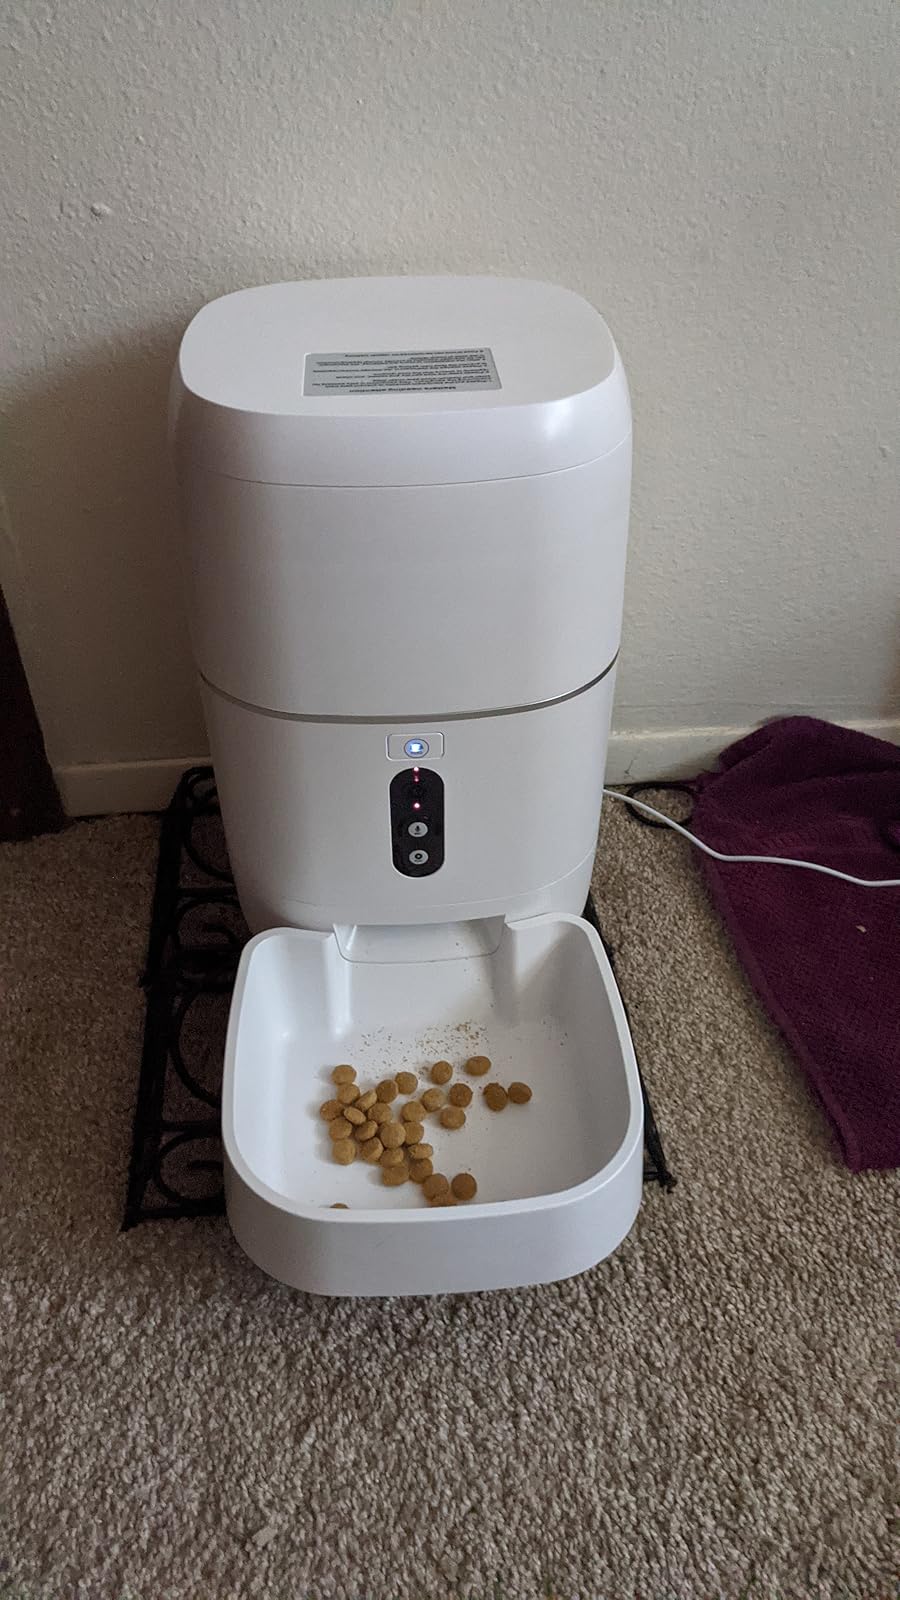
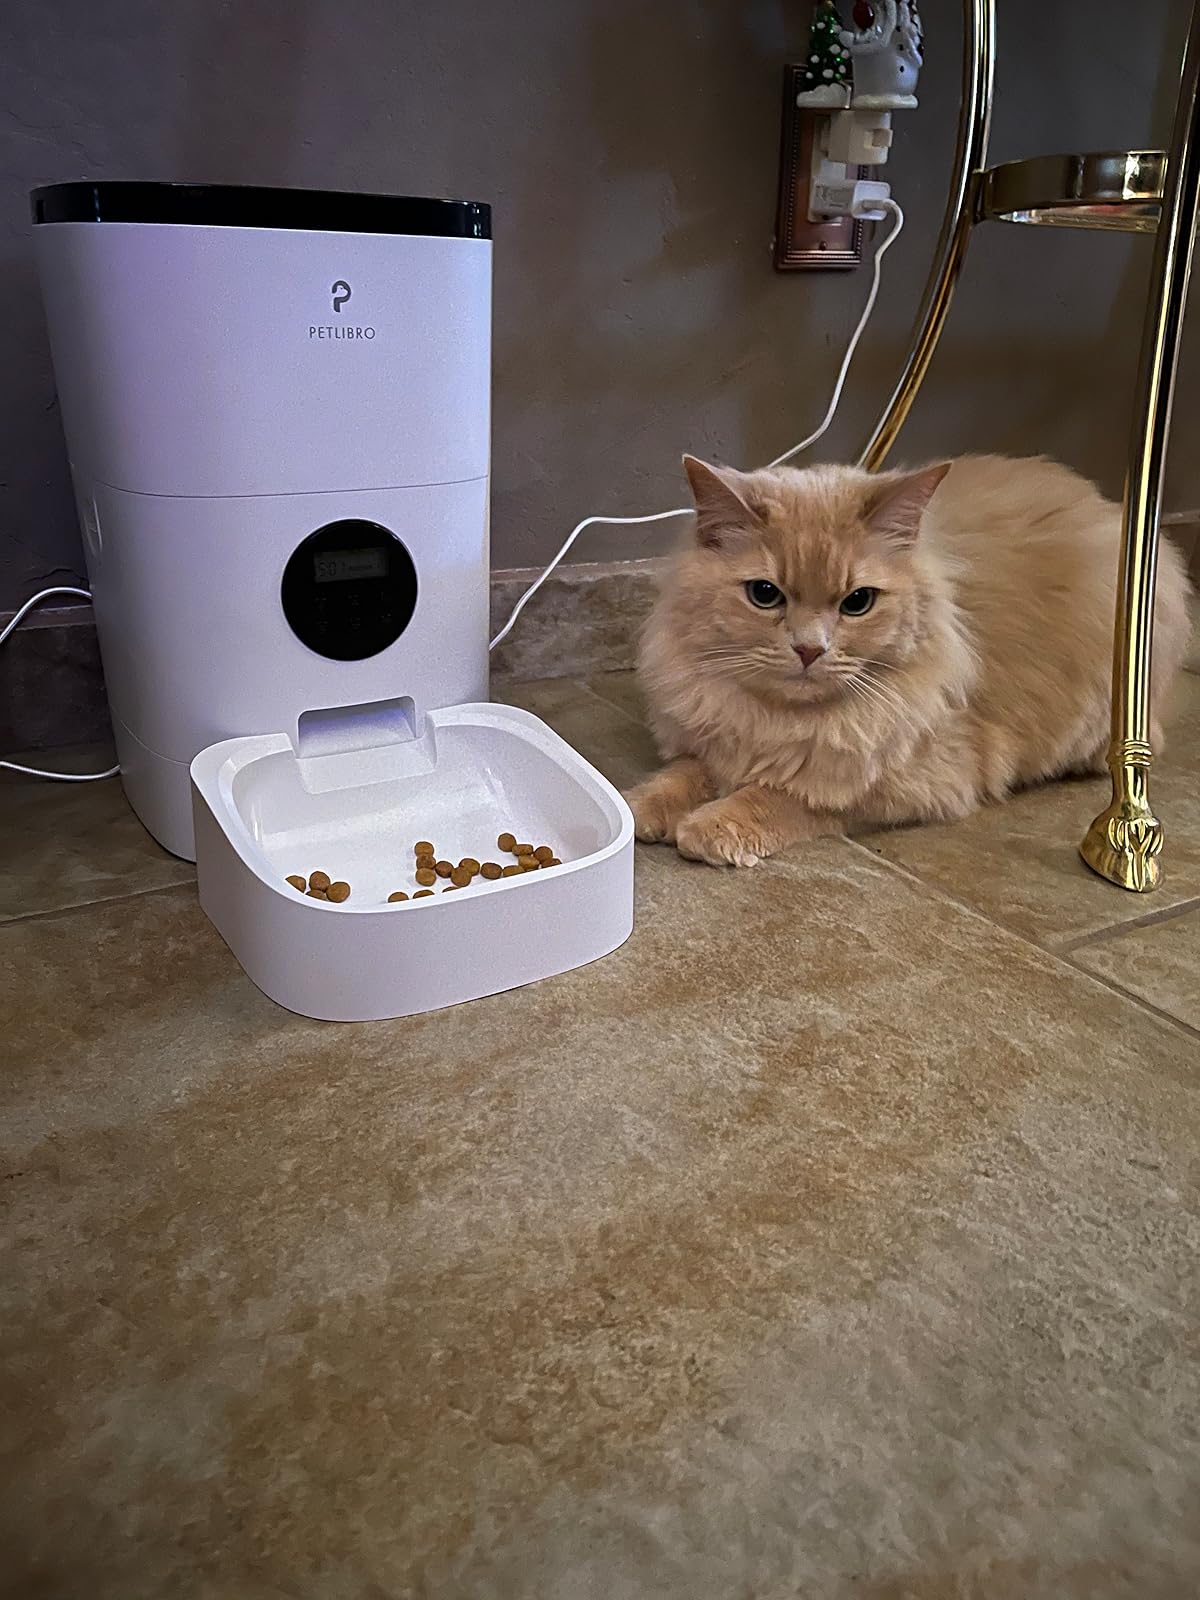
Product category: items_feeder
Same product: no